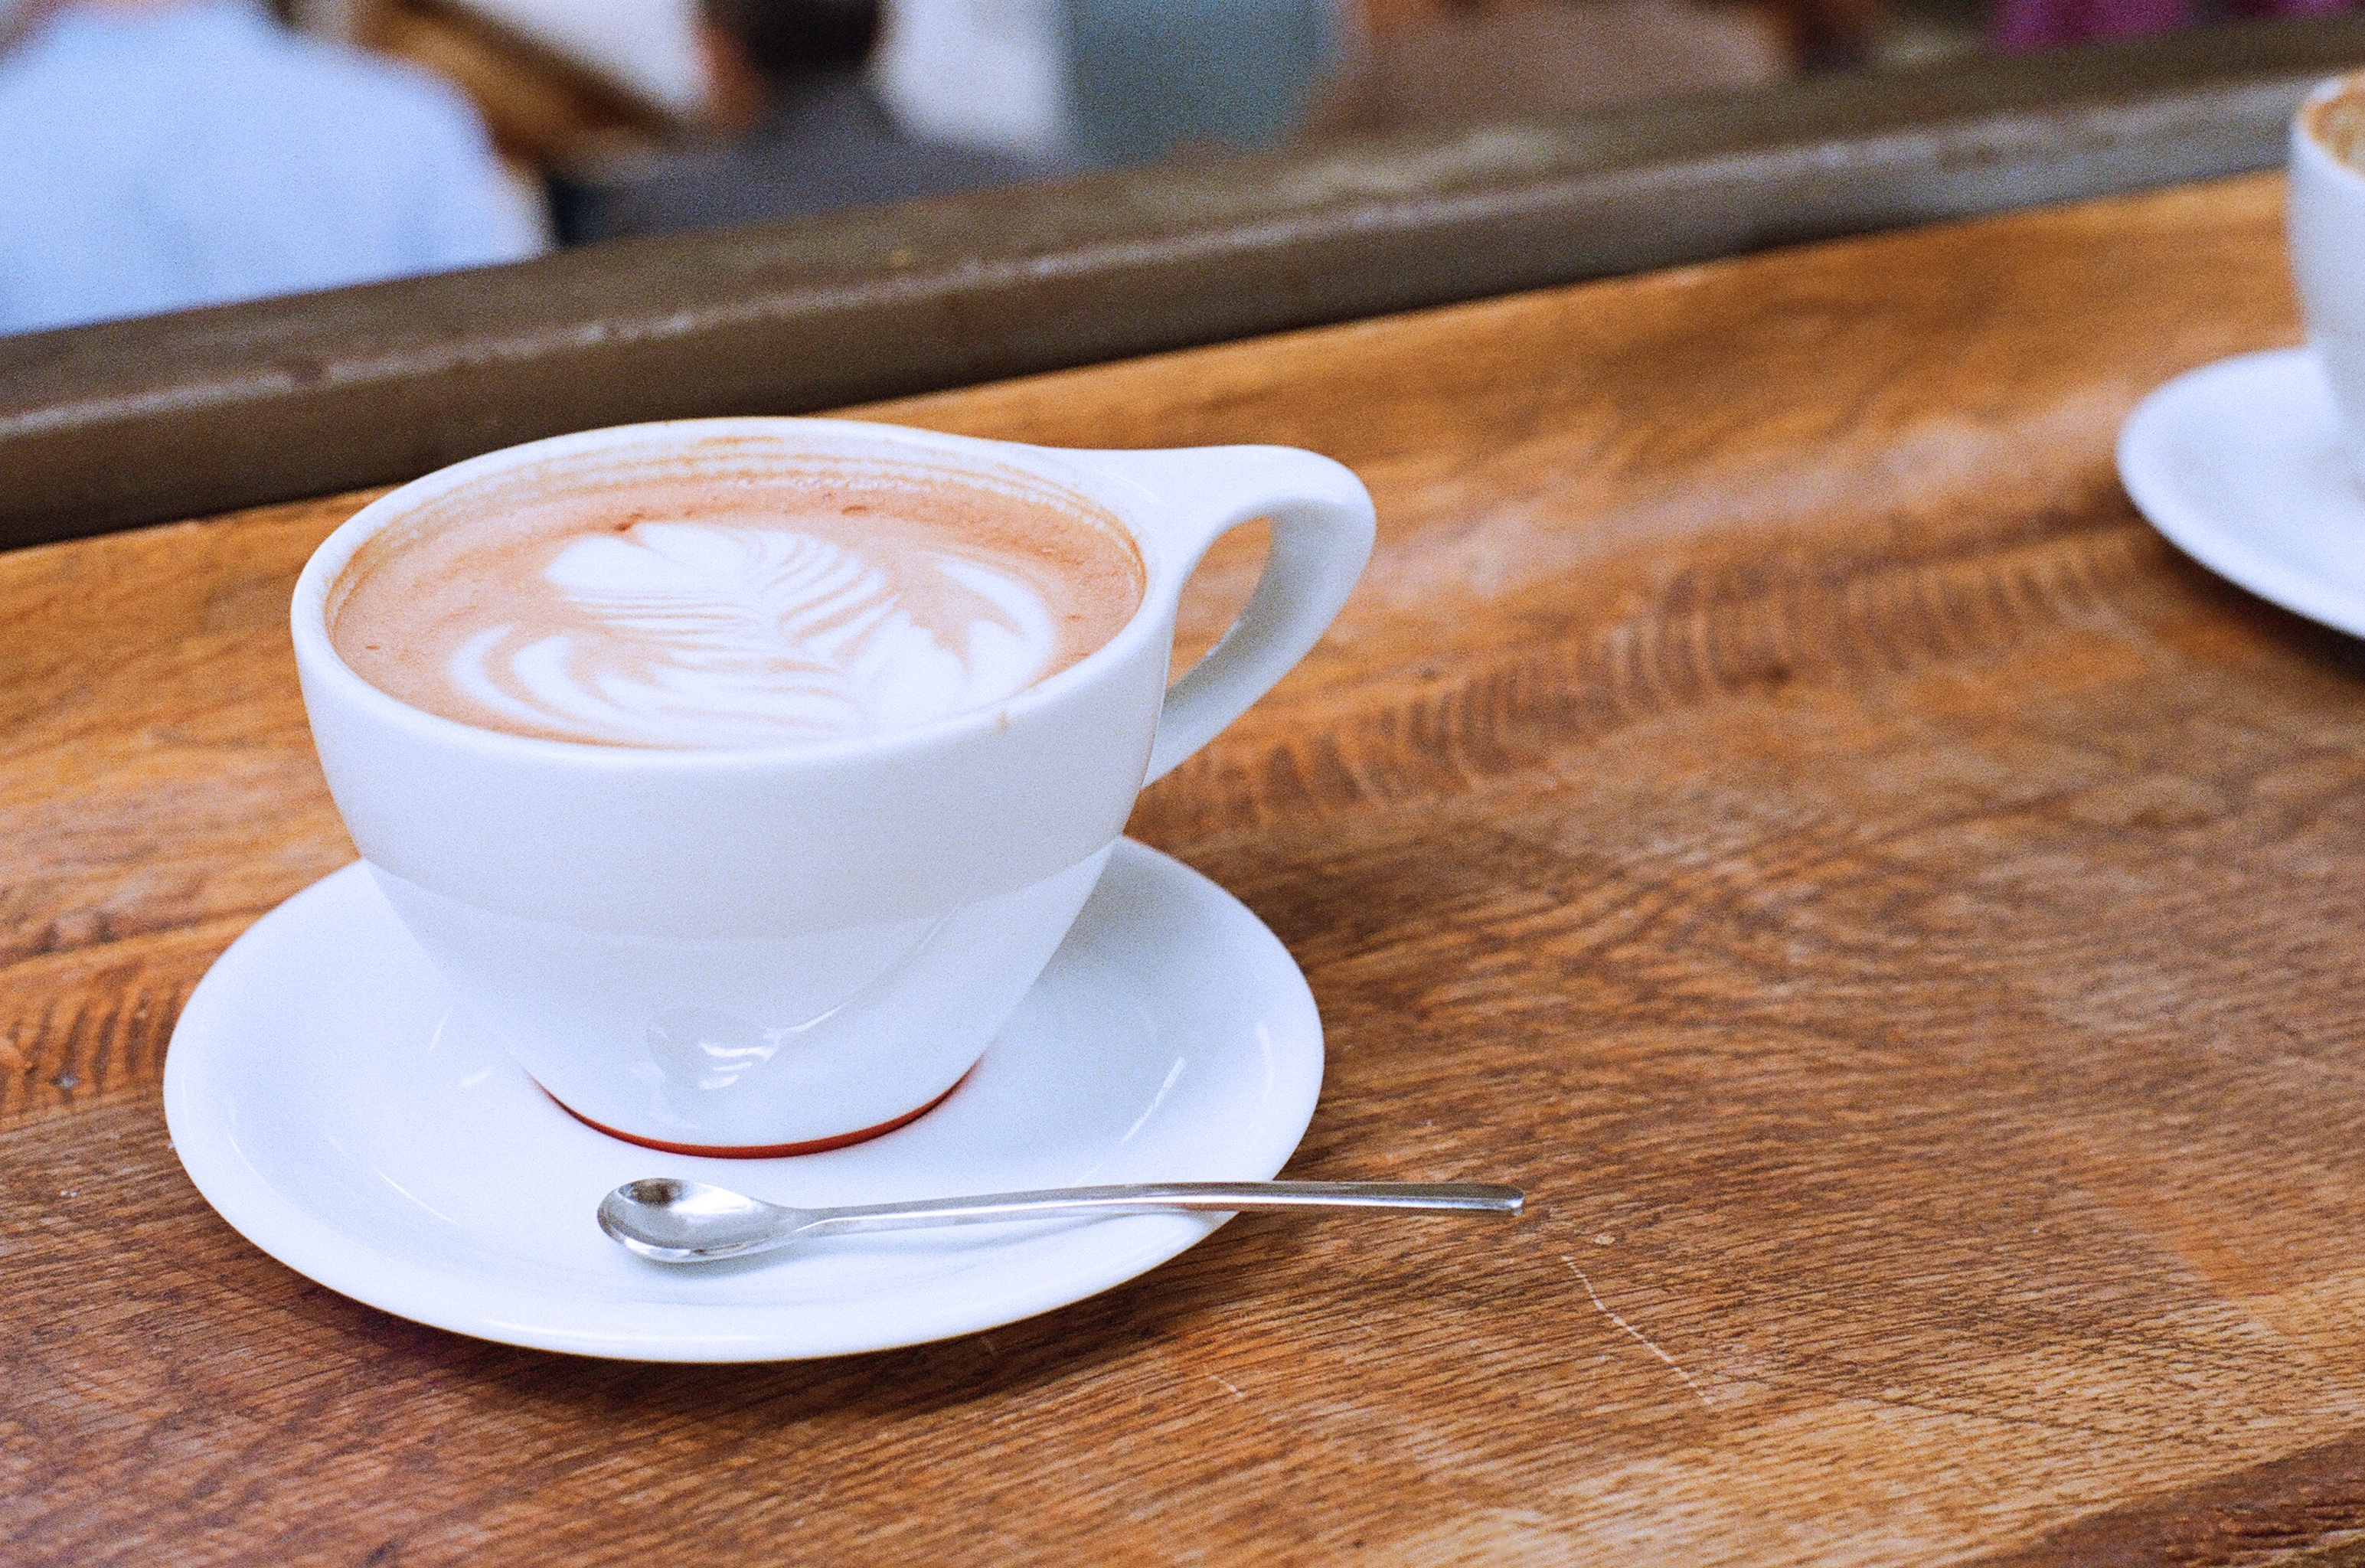
table, cafe, coffee, wood, morning, foam, aroma, cup, latte, cappuccino, meal, food, brown, beverage, drink, breakfast, chocolate, milk, espresso, mug, coffee cup, spoon, caffeine, hot, taste, creme, mocha, flavor